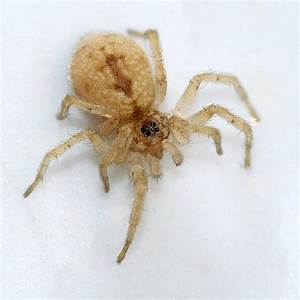
Label: spider